Maggie Grace

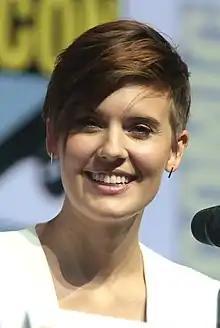
Grace in 2018

Margaret Grace Denig (born September 21, 1983) is an American actress. She is known for playing Shannon Rutherford on the ABC television series "Lost" (2004–2006; 2010), Kim Mills in the "Taken" trilogy (2008–2014), Irina in "The Twilight Saga" (2011–2012), and Althea Szewczyk-Przygocki in "Fear the Walking Dead" (2018–2021).